Winn-Dixie

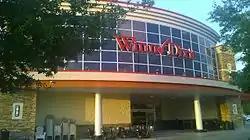
Store#736 in Port Charlotte, Florida, remodeled post-bankruptcy

On June 29, 2006, Winn-Dixie announced that it had filed a plan of reorganization with the U.S. Bankruptcy Court for the Middle District of Florida. The company emerged from Chapter 11 protection on November 21, 2006, in a much stronger financial position. In July 2010, Winn-Dixie closed 30 underperforming stores and cut 120 roles.